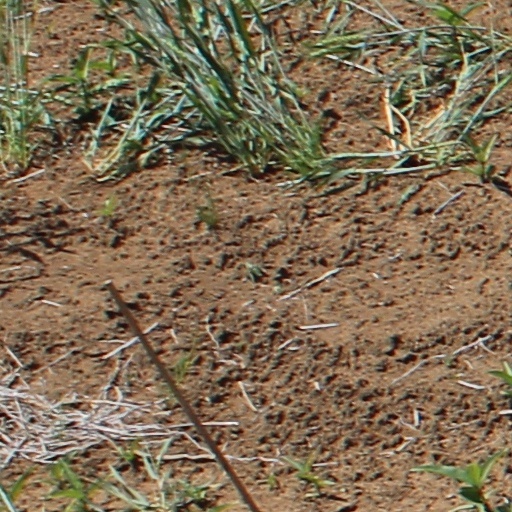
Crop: wheat